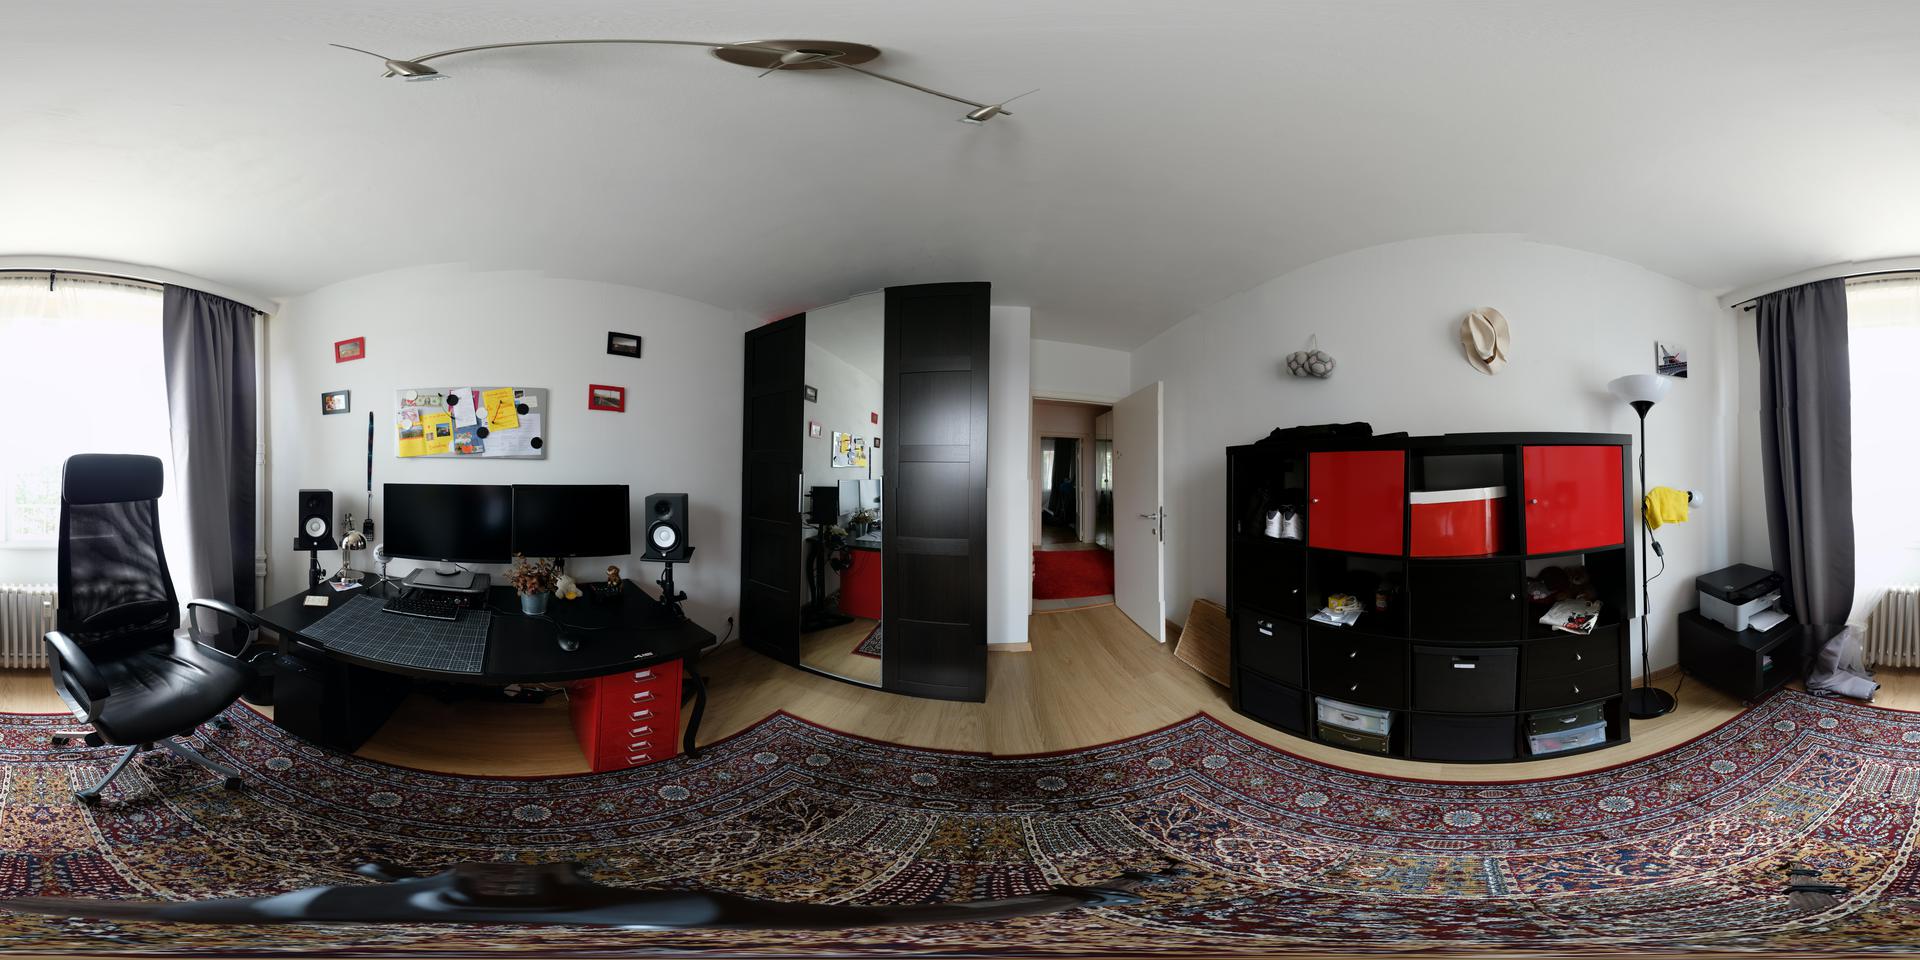
Referred object: the black office chair by the window

Referred object: the black leather office chair